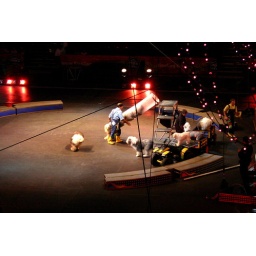
sheep dogs in a chute!